Manchester Museum

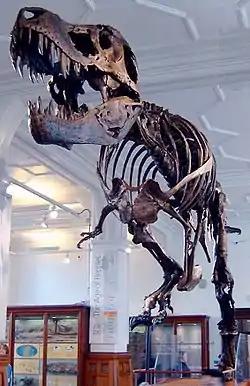
"Stan", a reproduction cast of a fossilised "Tyrannosaurus rex" acquired by the museum in 2004.

In 1997 the museum was awarded £12.5 million from the Heritage Lottery Fund and with funding from the European Regional Development Fund, the University of Manchester, the Wellcome Trust, the Wolfson Foundation and other sponsors, the museum was refurbished and reopened in 2003. At this time the Fossils Gallery and Living Cultures Galleries were developed and The Vivarium was established on the second floor of the 1885 building.